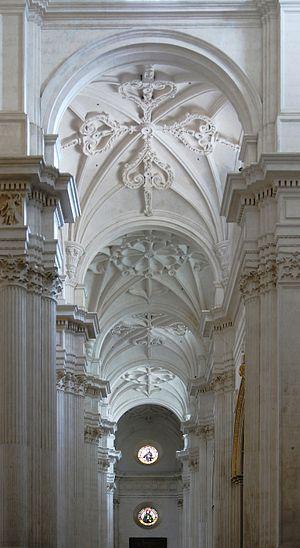
Une des cinq nefs de la Cathédrale de Grenade, Espagne. Iglesia Catedral de la Anunciación
La cathédrale de l'Incarnation de Grenade est un édifice de la Renaissance, bâti à partir du XVIᵉ siècle dans la ville espagnole de Grenade, en Andalousie. Cette cathédrale, considérée comme la toute première église construite en style Renaissance en Espagne, fut envisagée dès le règne des Rois catholiques, et sa construction fut commencée sous Charles Iᵉʳ, pour s’achever en 1704, sous le règne de Philippe V.